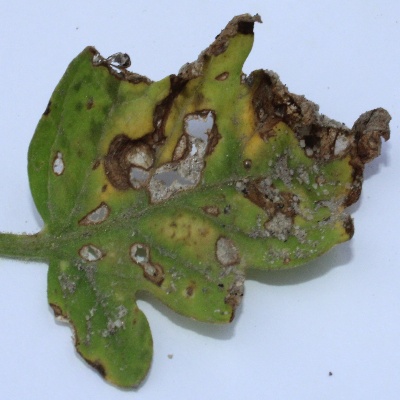
Crop: Tomato
Condition: septoria leaf spot